Valeport Limited

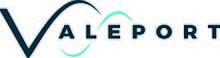
Valeport Logo

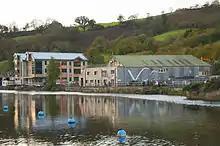
View of Valeport Limited from the River Dart 2014

Valeport was founded near Dartmouth, in Devon in 1969 by Jim Stevens and originally sold the Braystoke Flow Meter, an impeller-type device which was used in the feasibility study for the Thames Barrier. The popularity of this led to an expansion of the company into other types of flow meters and accessories.